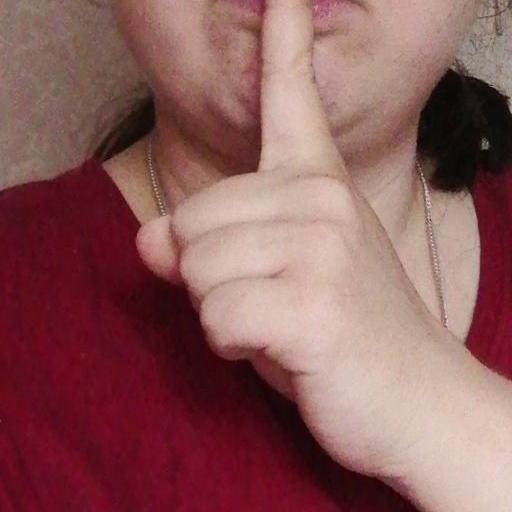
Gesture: mute